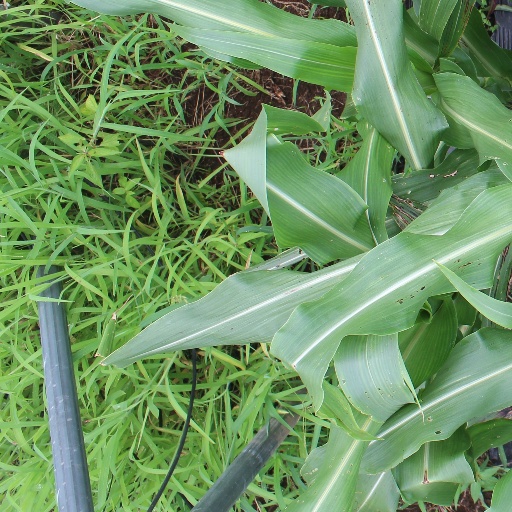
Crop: sorghum